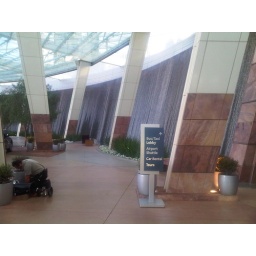
The flowing water walls are a big deal in Vegas now.